Kairos University

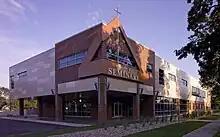
Sioux Falls Seminary Campus

Kairos University is a network of seminaries and other private education providers. It was founded through the merge of 5 institutions, including Sioux Falls Seminary, a private Baptist seminary in Sioux Falls, South Dakota. It is also affiliated to the North American Baptist Conference.